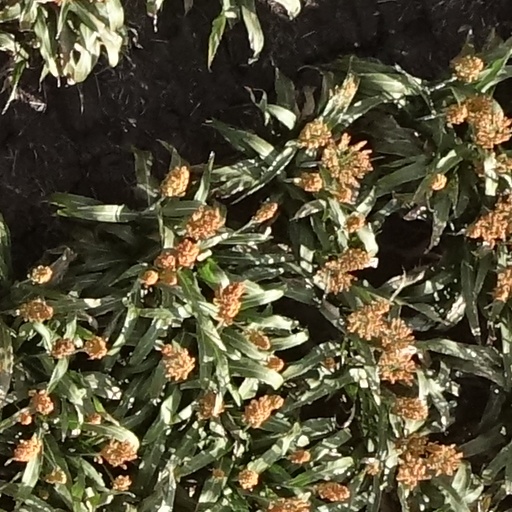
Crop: sorghum